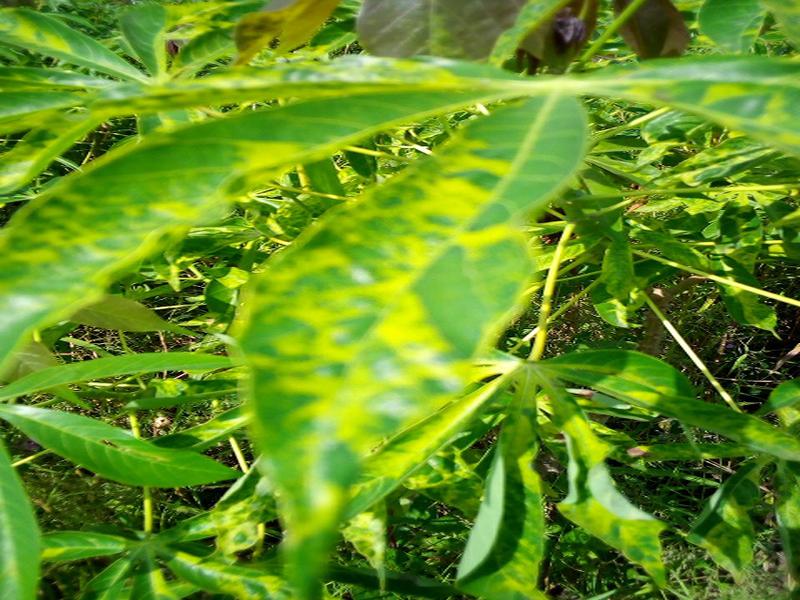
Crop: cassava
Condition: mosaic_disease